Aphrodisias

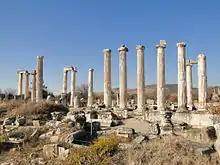
The Temple of Aphrodite

The Temple of Aphrodite was a focal point of the town. The Aphrodisian sculptors became renowned and benefited from a plentiful supply of marble close at hand. The school of sculpture was very productive; much of their work can be seen around the site and in the Aphrodisias Museum. Many full-length statues were discovered in the region of the agora, and trial and unfinished pieces pointing to a true school are in evidence. Sarcophagi were recovered in various locations, most frequently decorated with designs consisting of festoons and columns. Pilasters have been found showing what are described as "peopled scrolls" with figures of people, birds and animals entwined in acanthus leaves.